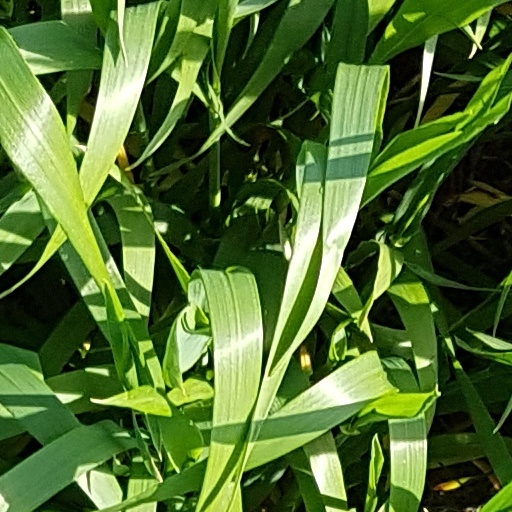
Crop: wheat